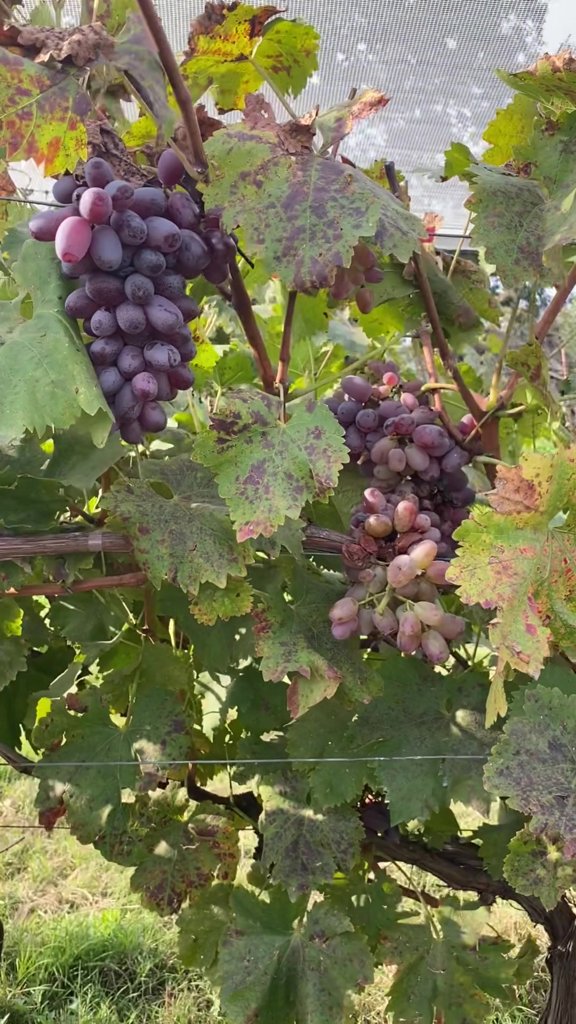
Berries visible: 126
Grape clusters: 4